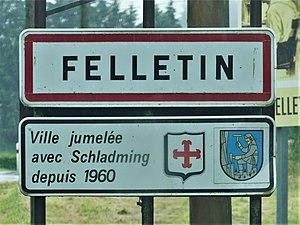
Panneau de jumelage de Felletin, Creuse, France.
Felletin est une commune française située dans le département de la Creuse, en région Nouvelle-Aquitaine.